Court system of Canada

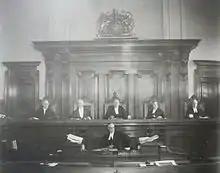
Justices of the Supreme Court of Ontario, with the court clerk seated below the bench. Documents and other forms are evidence is passed to the clerk before being handed to the judge.

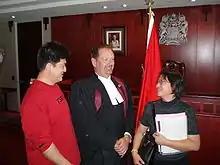
A Canadian courtroom with the arms of Canada, and a photo of the Canadian monarch

Historically, the Crown was said to be the source of justice, with the king personally dispensing justice, a concept that survives in the phrase "the King on the Bench". As a result, in some courtrooms there may be symbols of the Crown, such as a picture of the monarch or the royal Arms of Canada, while some courtrooms may display the provincial arms or a dedicated judicial arms. In the British Columbia courts as well as in the Supreme Court of Newfoundland and Labrador and some courts in Ontario, the Royal coat of arms of the United Kingdom is displayed for reasons of tradition. Many courts display Canadian and provincial flags.